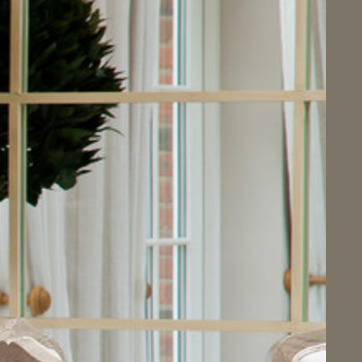
Material: mirror